Dennis Nyback

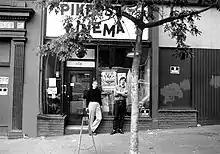
Dennis Nyback (left) and Jack Stevenson in 1993.

Every autumn since 2014 he gave a walking tour of the former movie palace and nickelodeon sites in downtown Portland as part of the Portland Film Festival.